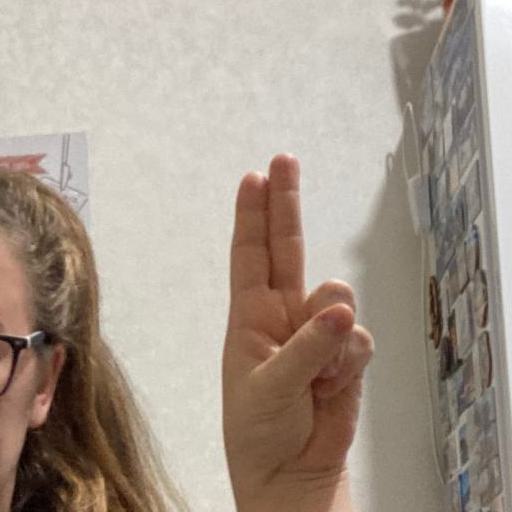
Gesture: two_up